Northern California

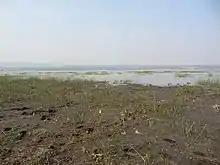
Moon Lake in Lassen County, California

In 1825, the Hudson's Bay Company established a major trading post just north of today's Portland, Oregon. British fur trappers and hunters then used the Siskiyou Trail to travel throughout northern California. The leader of a further French scientific expedition to northern California, Eugene Duflot de Mofras, wrote in 1840 ""...it is evident that California will belong to whatever nation chooses to send there a man-of-war and two hundred men"." By the 1830s, a significant number of non-"Californios" had immigrated to northern California. Chief among these was John Sutter, a European immigrant from Switzerland, who was granted centered on the area of today's Sacramento.